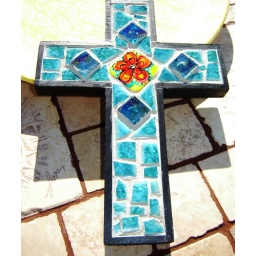
handpainted flower in mosaic cross